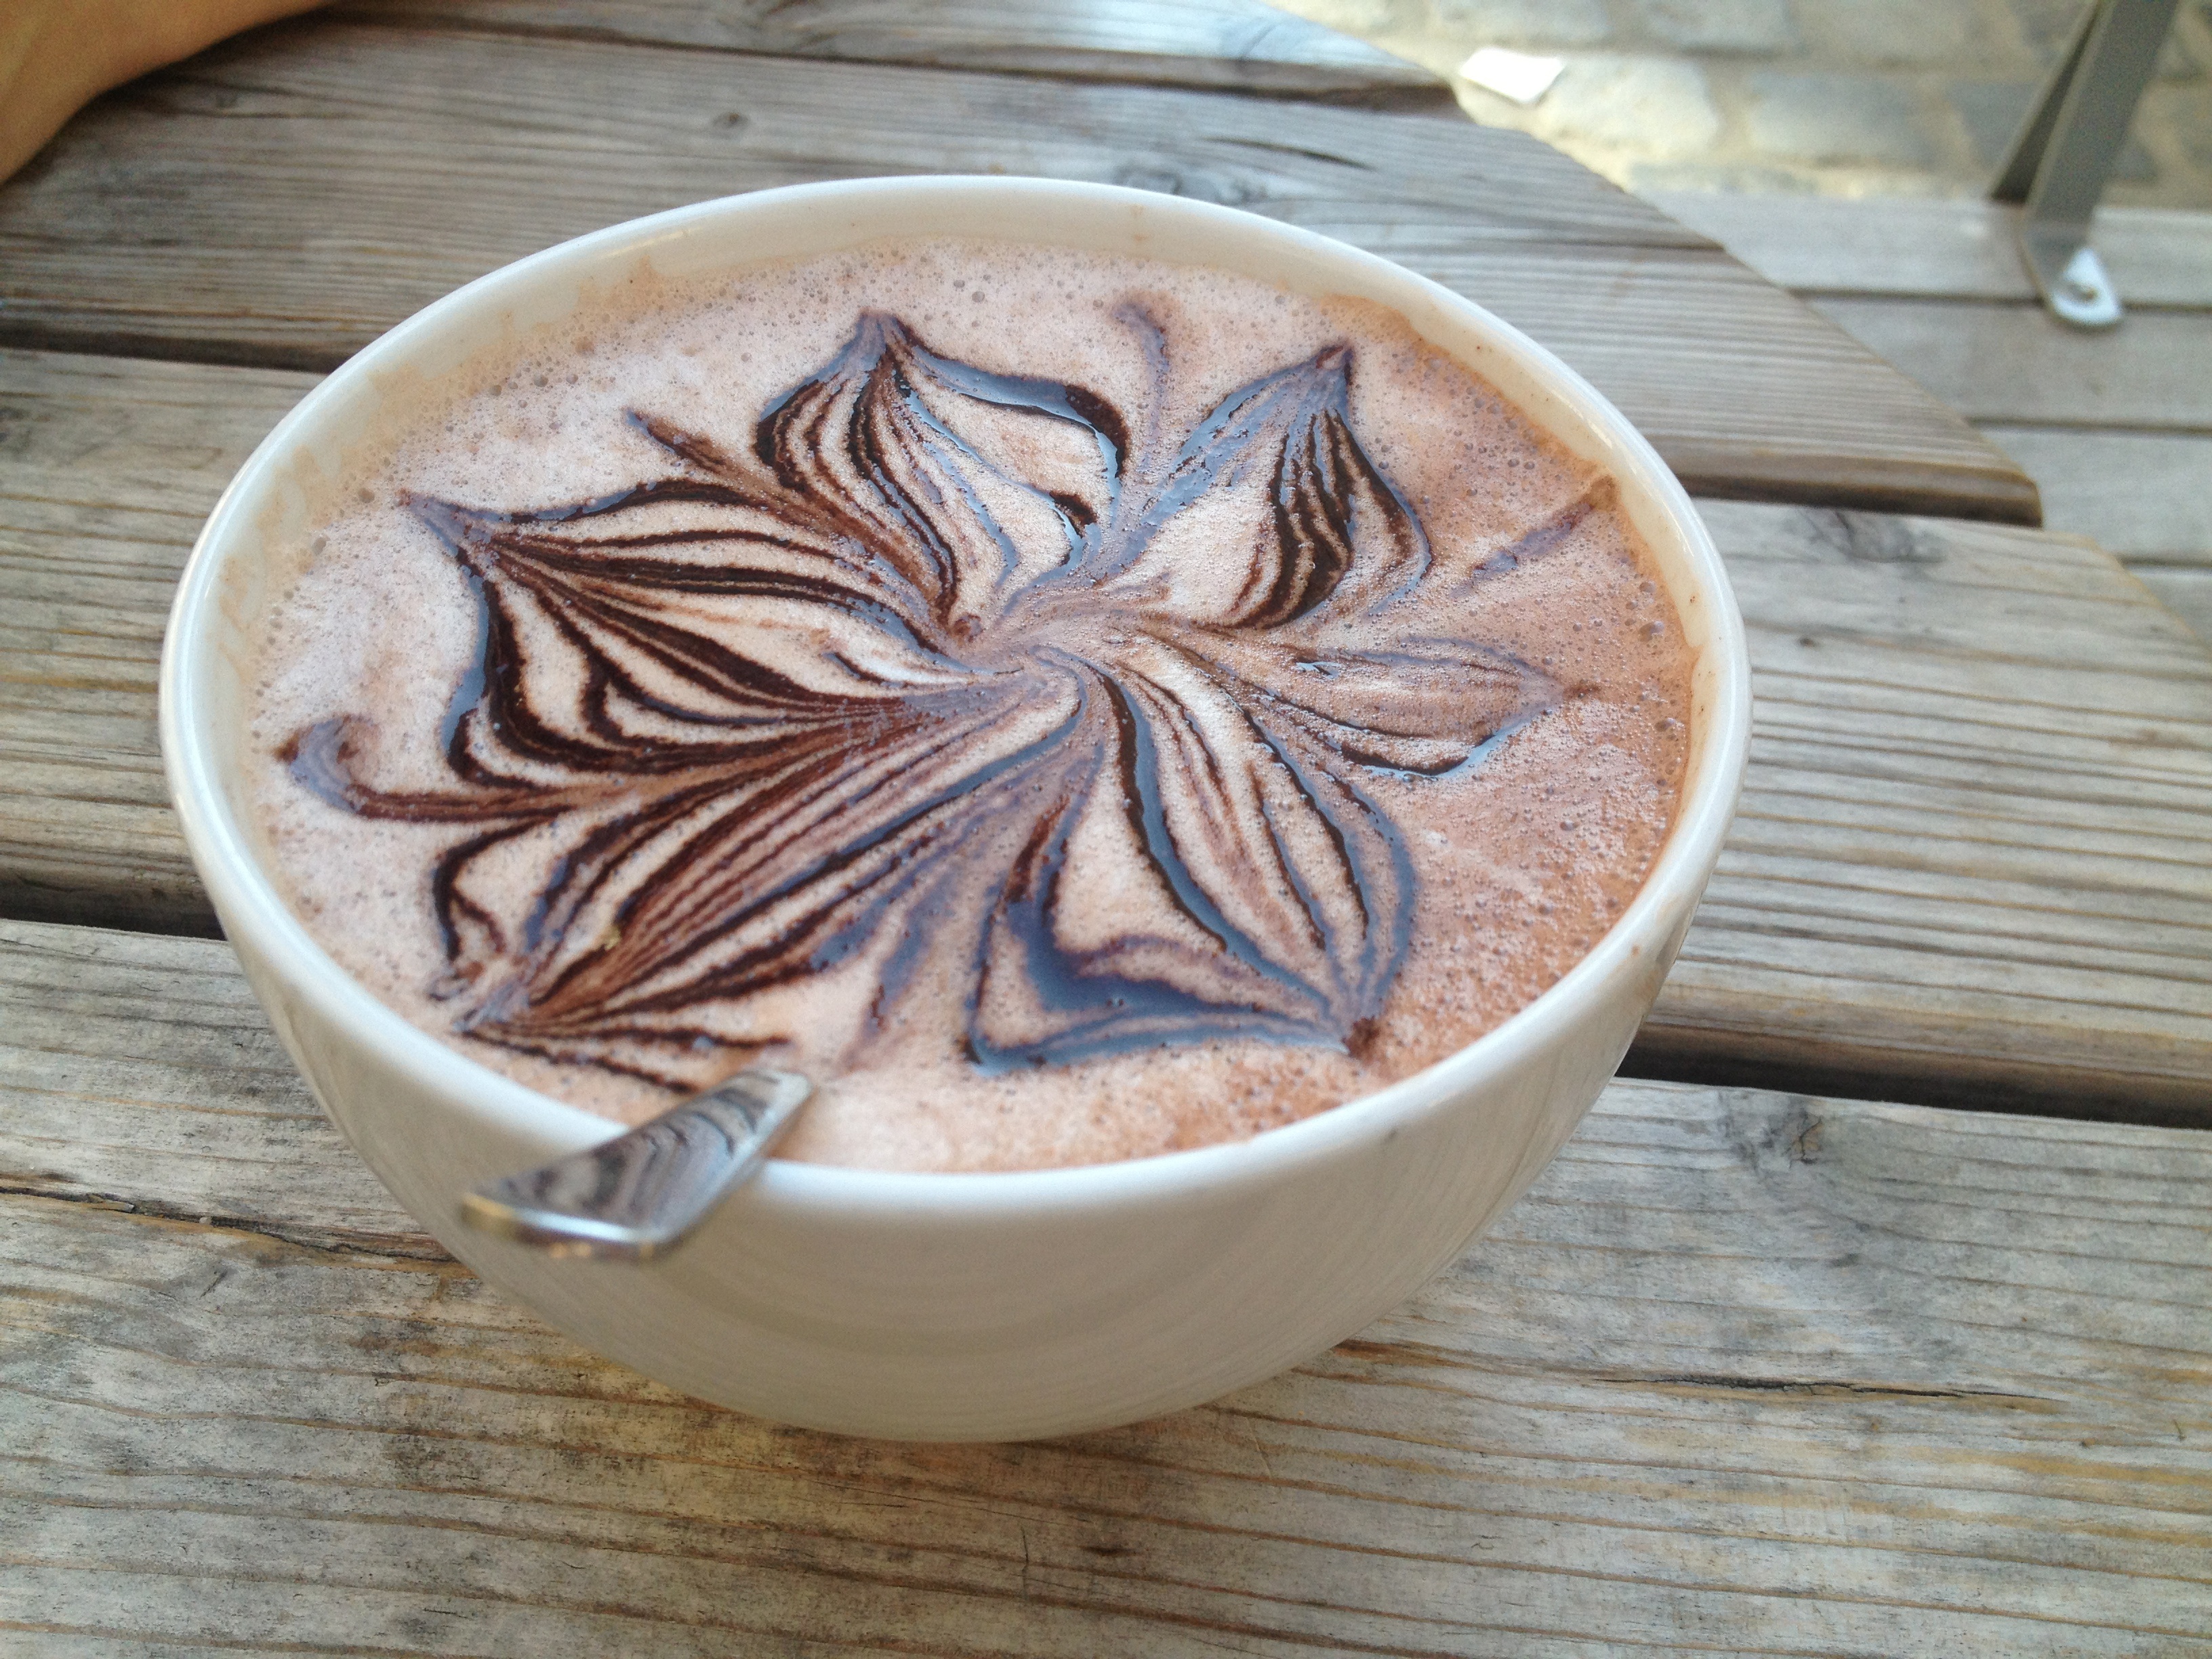
blossom, cafe, coffee, flower, bloom, foam, cup, cappuccino, drink, chocolate, cocoa, benefit from, flavor, coffee art